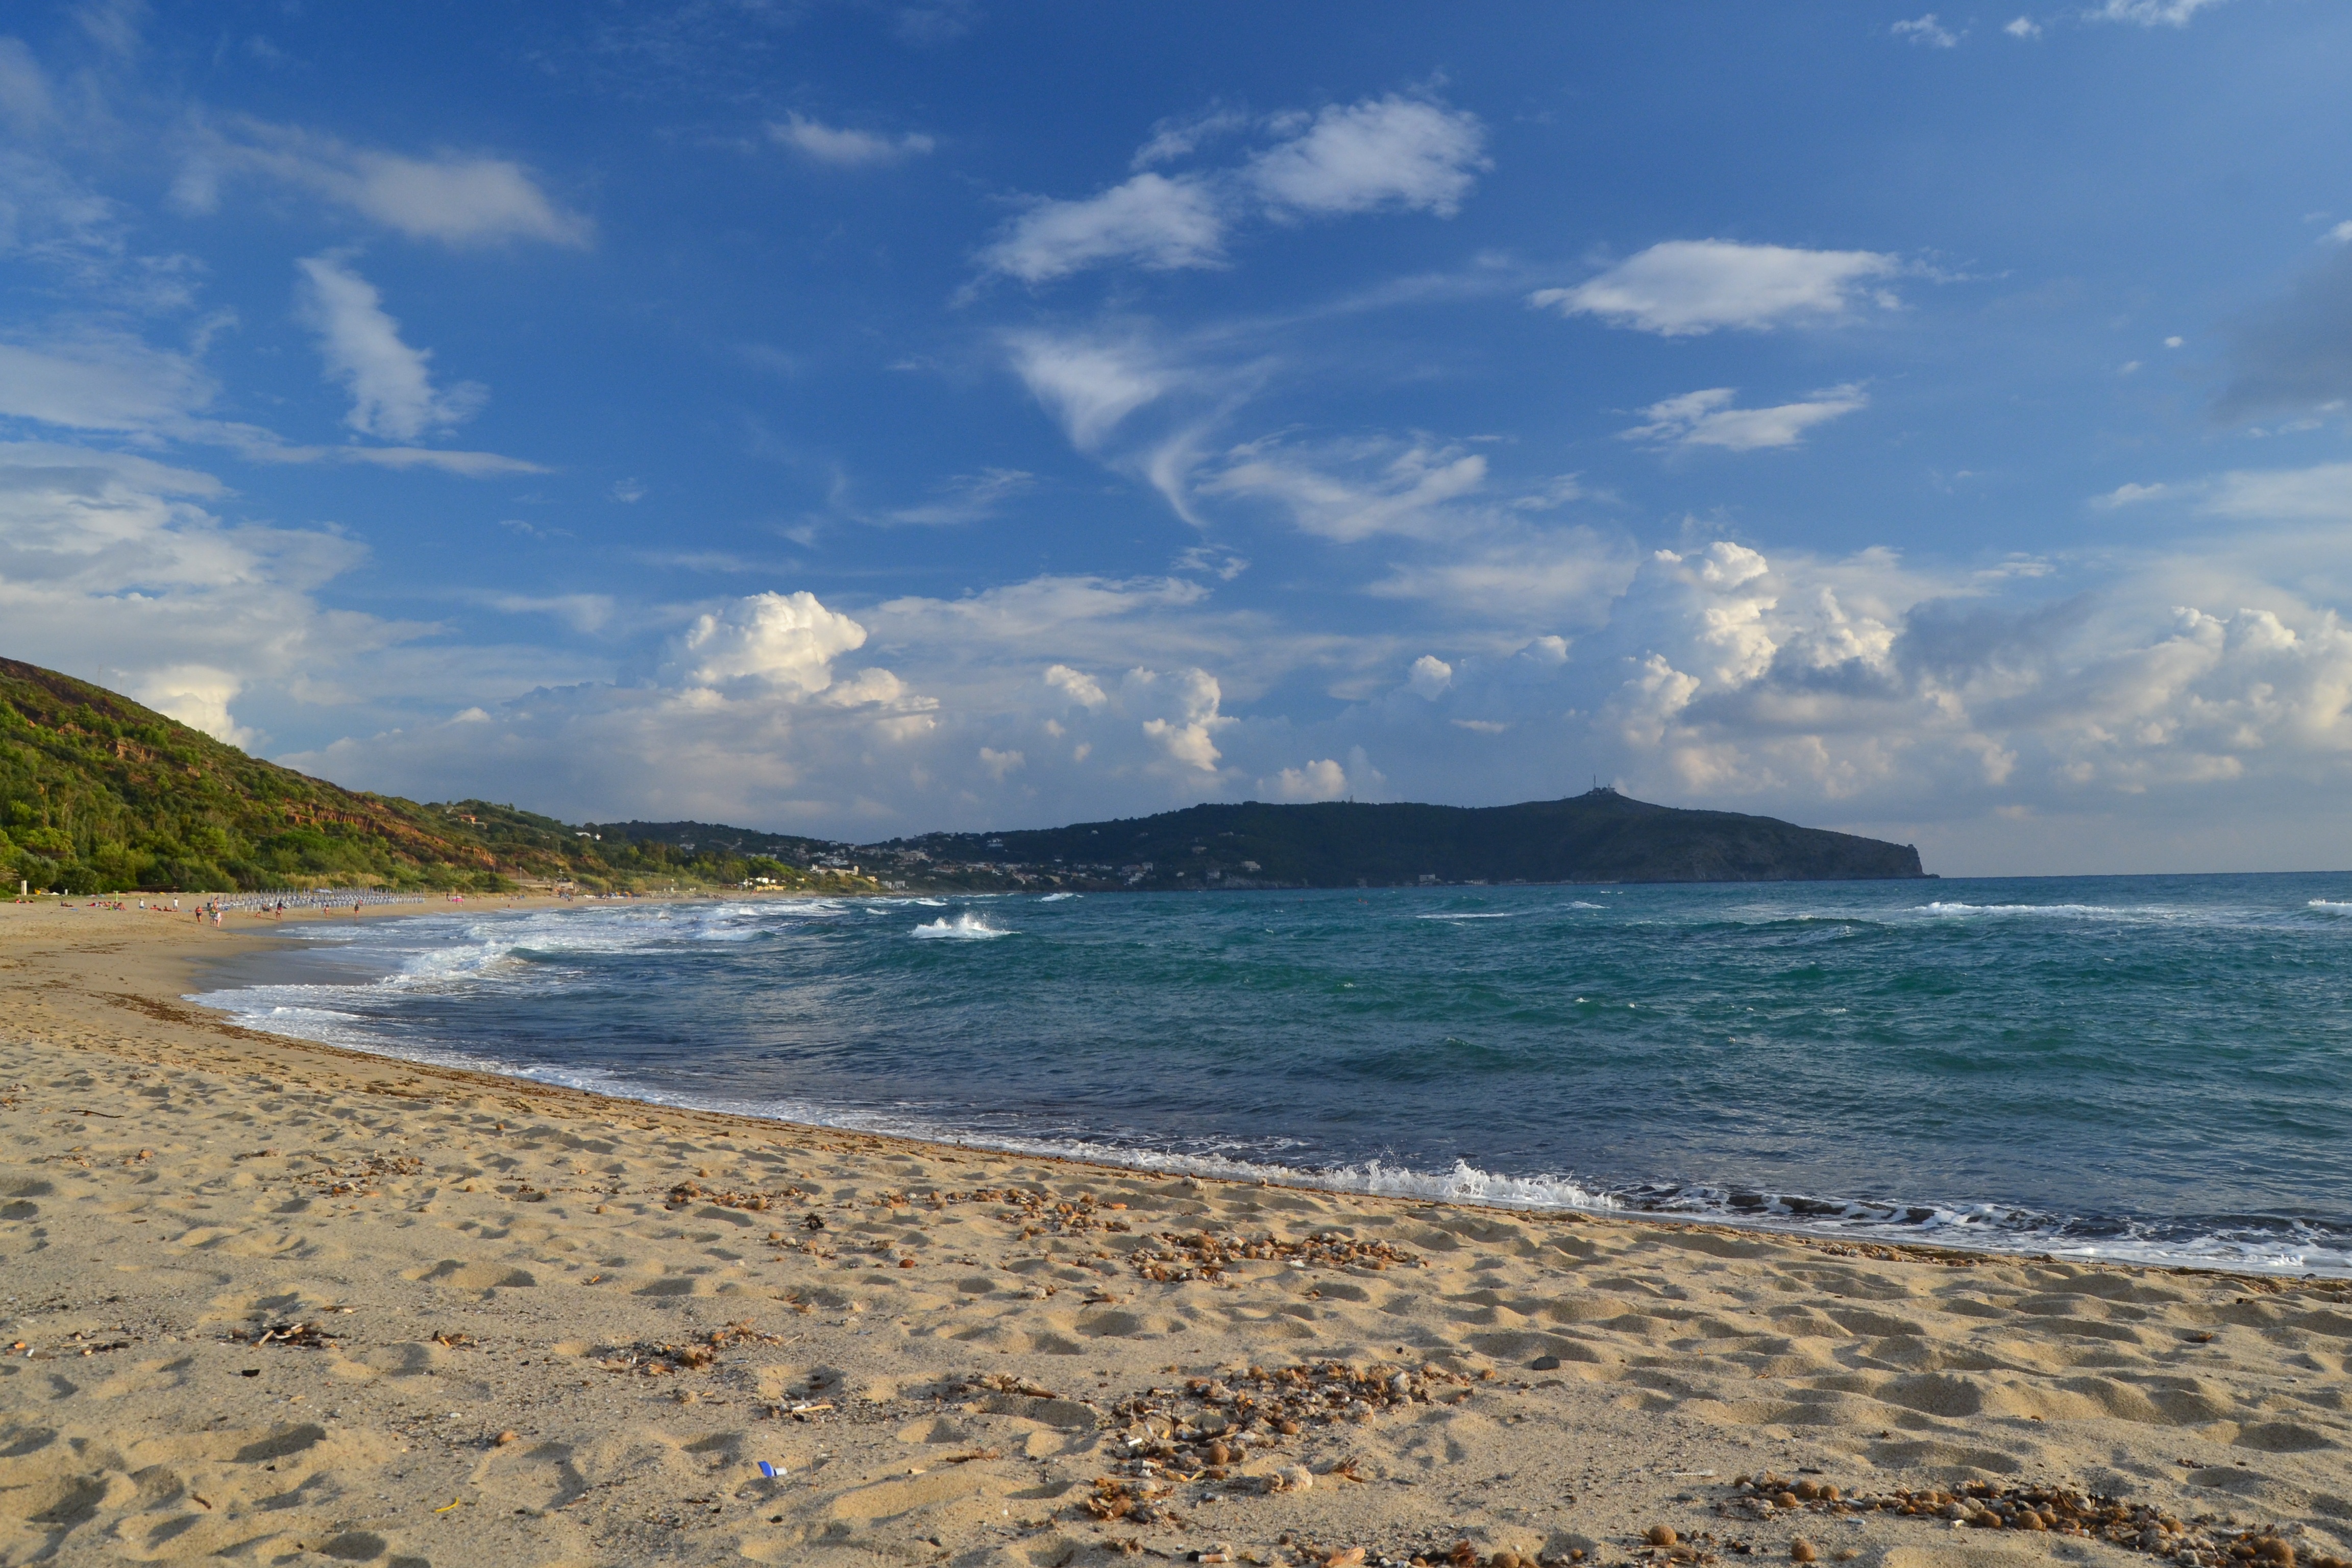
beach, sea, coast, water, sand, ocean, horizon, cloud, sky, shore, wave, summer, vacation, cove, mediterranean, holiday, bay, tourism, terrain, body of water, sandy, cape, lido, wind wave, palinuro